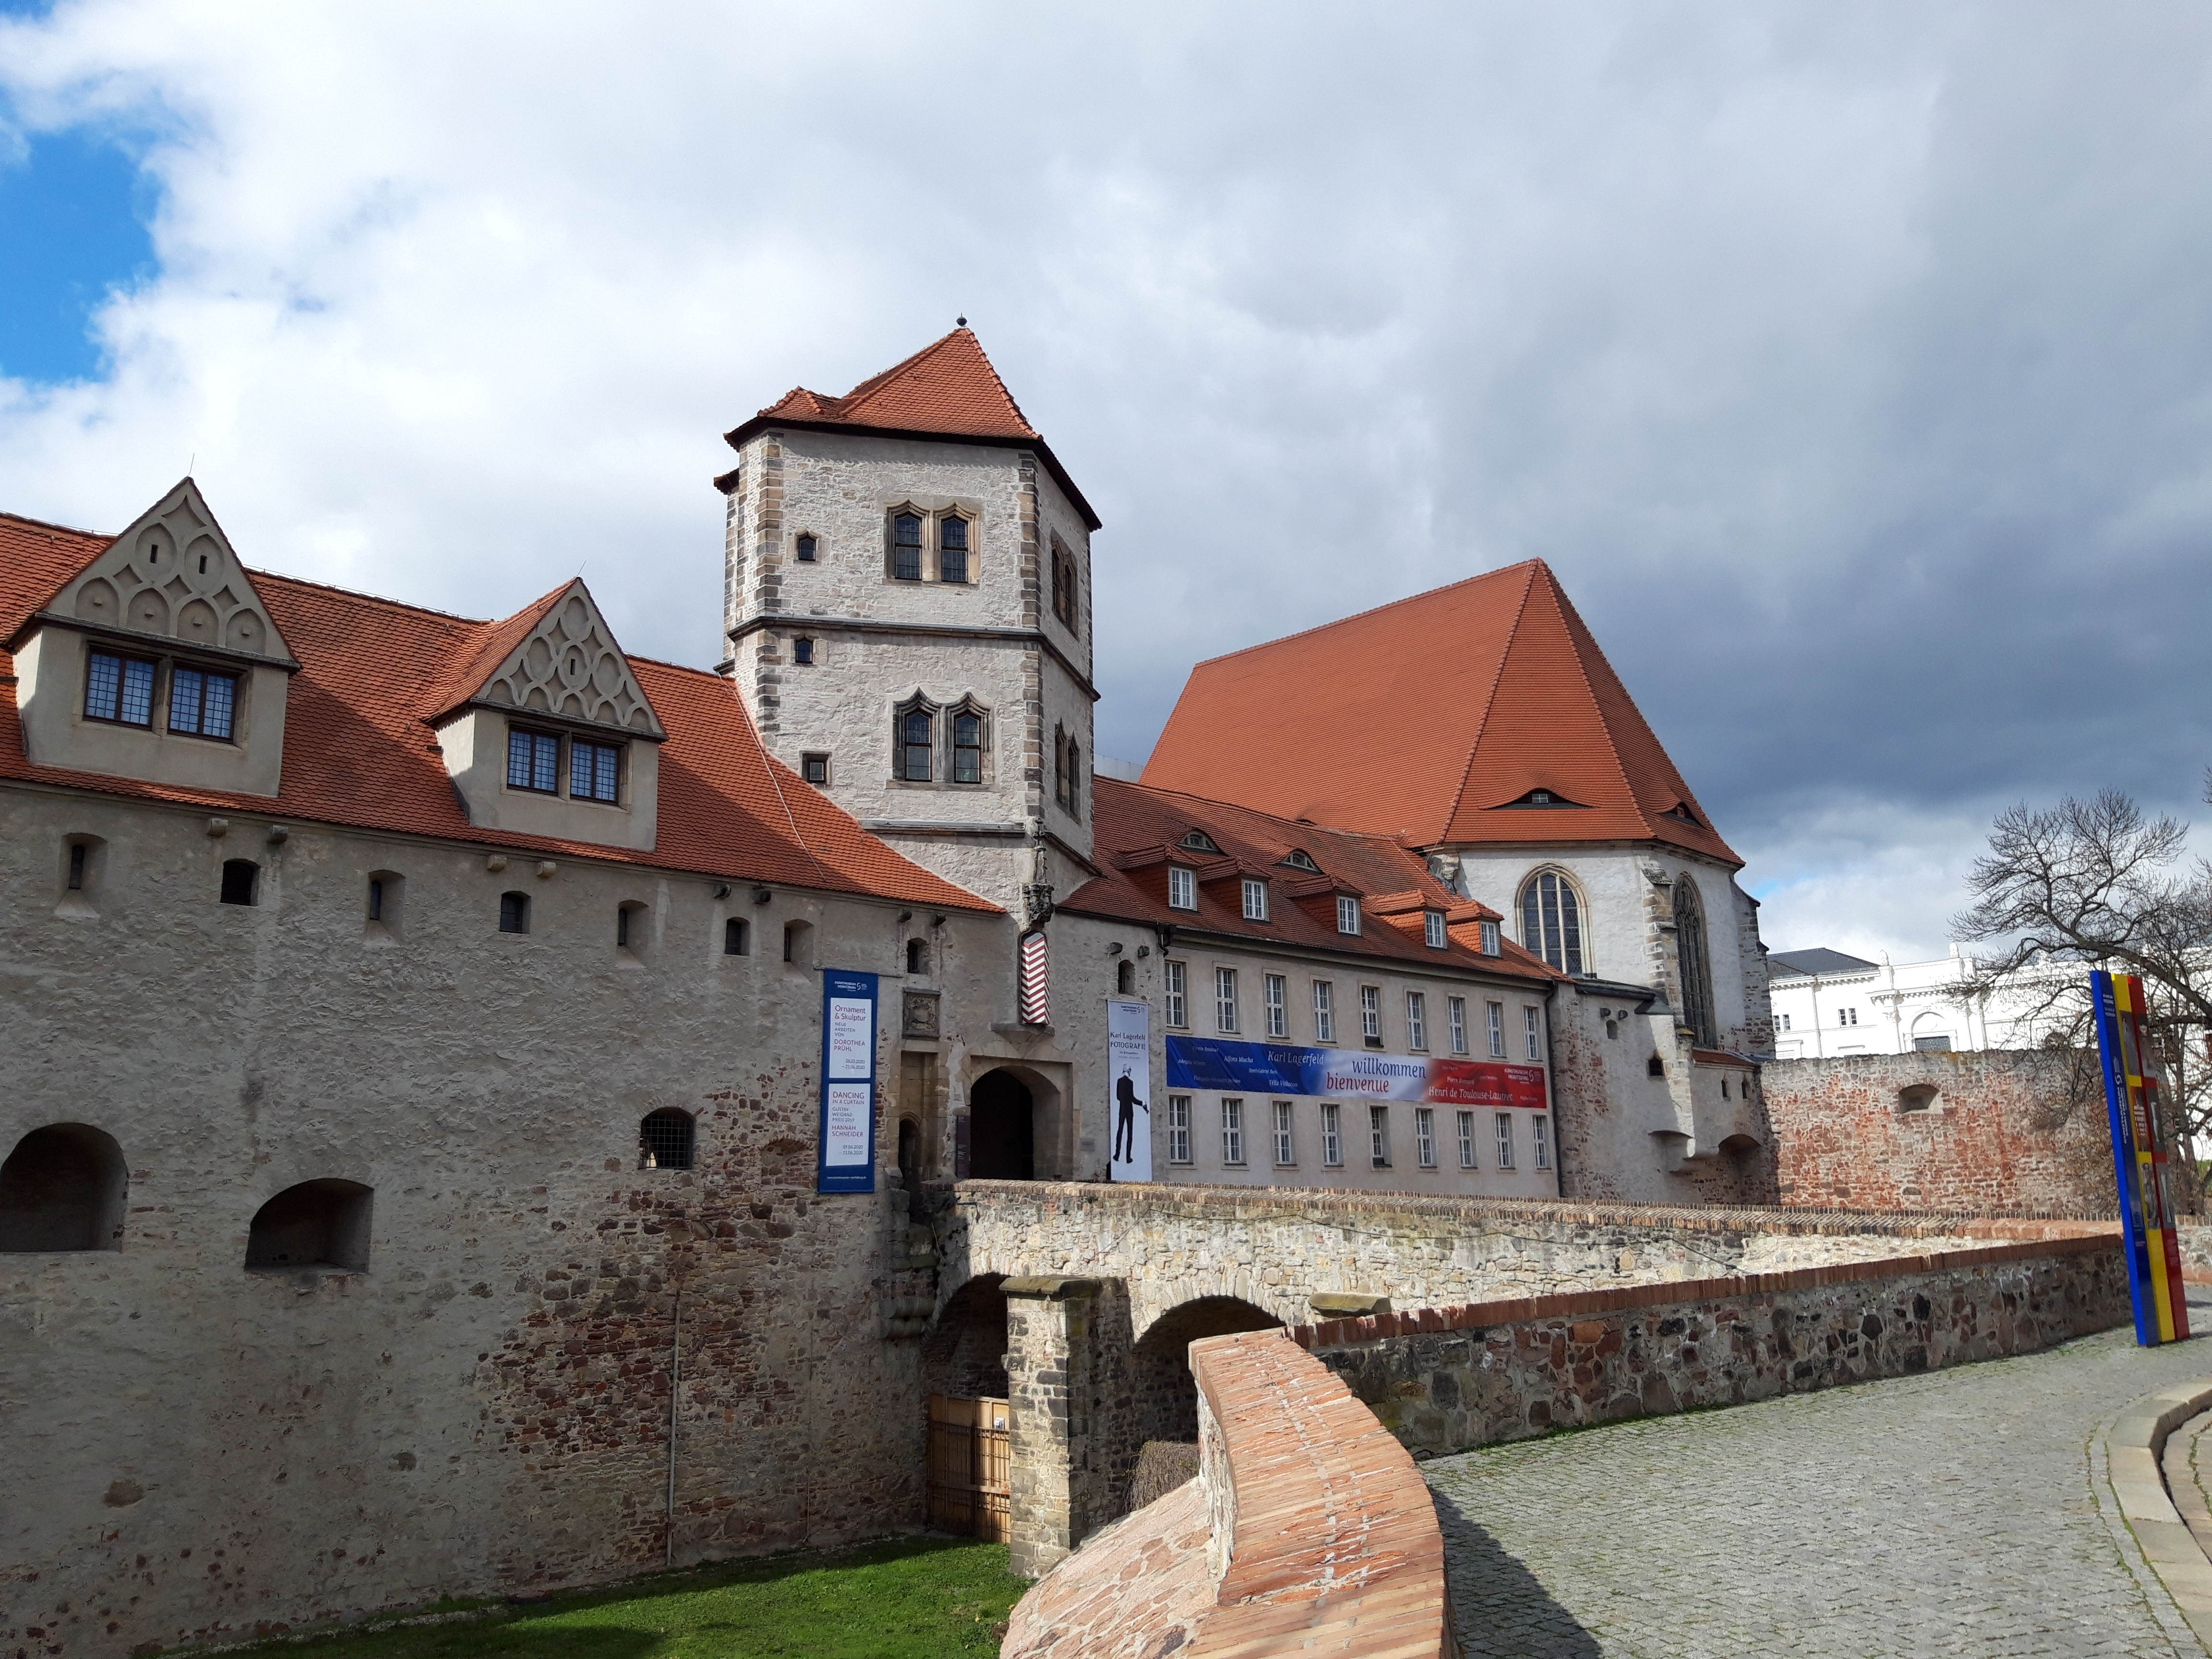
city, property, town, sky, building, architecture, waterway, medieval architecture, wall, chateau, roof, house, castle, estate, fortification, village, tourism, facade, historic site, water castle, cloud, vacation, history, monastery